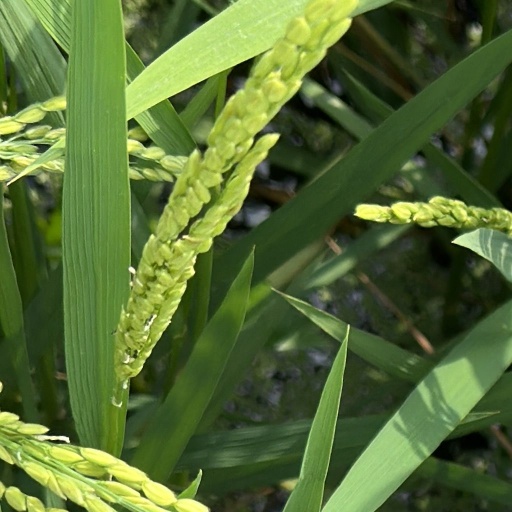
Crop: rice